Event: Nepal Earthquake
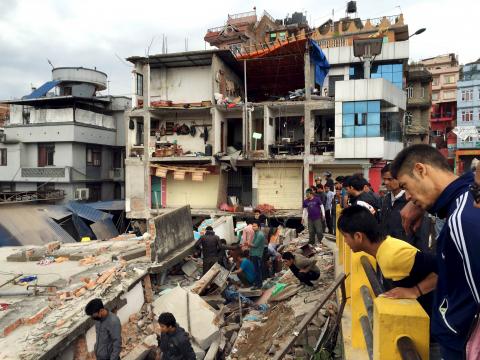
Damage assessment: damage